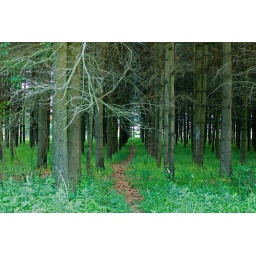
My favorite stand of pine trees in Chain O' Lakes State Park